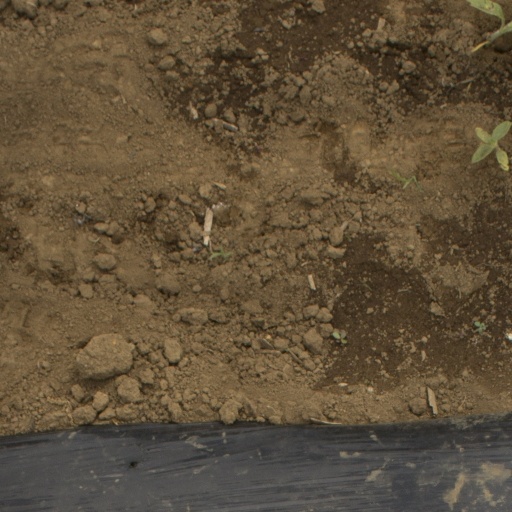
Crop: Jerusalem artichoke